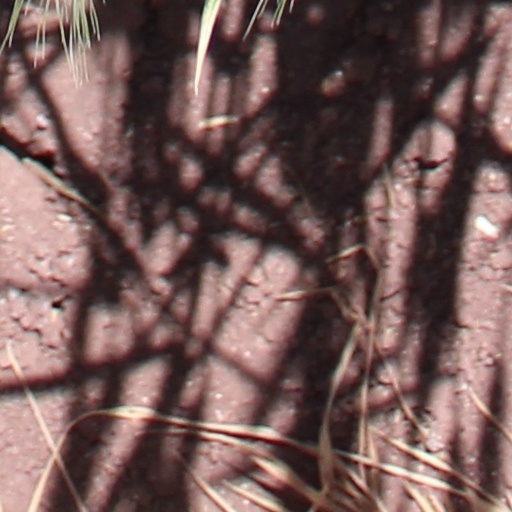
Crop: wheat